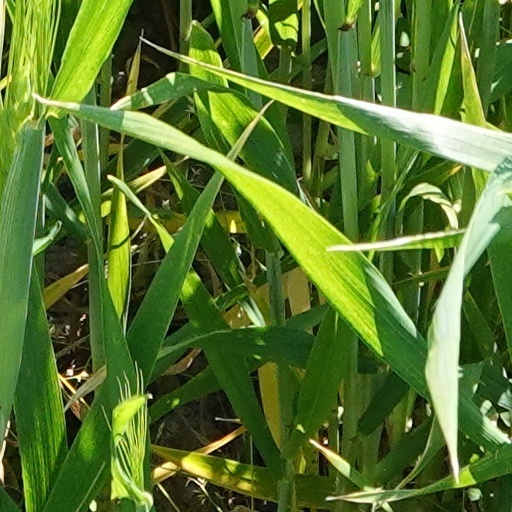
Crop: wheat